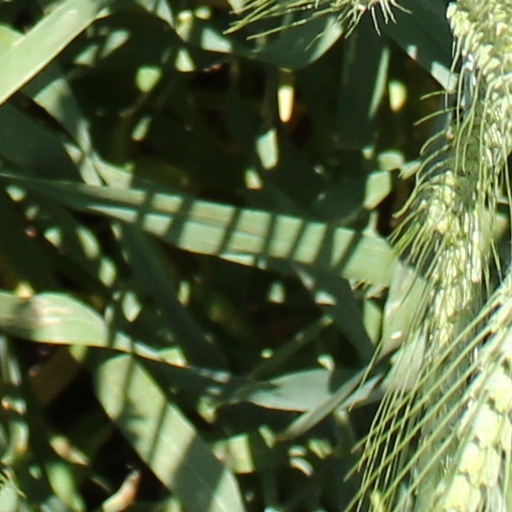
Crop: wheat